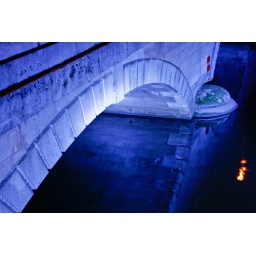
Bedford town bridge - reflected in the river